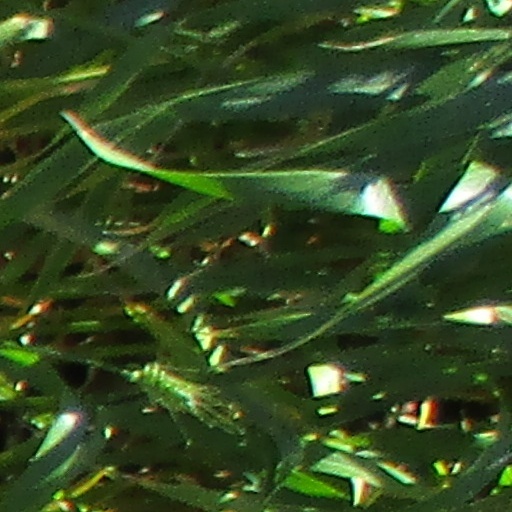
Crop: wheat